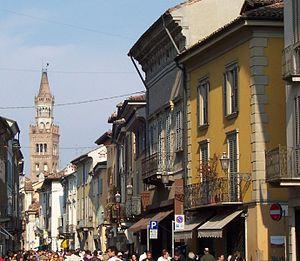
Crema est une commune italienne de la province de Crémone dans la région de Lombardie en Italie.